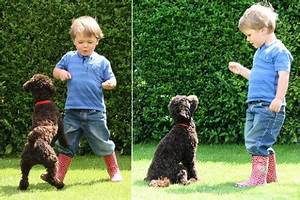
Label: cane